History of the New Jersey Devils

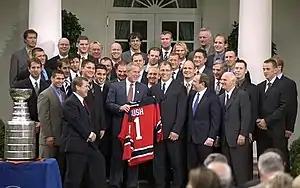
The Devils present President George W. Bush with a jersey after winning the 2003 Stanley Cup championship.

In 2003, the Devils finished first in the Atlantic Division with 108 points, earning the second seed in the East. Their playoff run included a seven-game Conference Final victory, decided in the final three minutes on a goal by newly acquired forward Jeff Friesen, over the Ottawa Senators, who won the Presidents' Trophy that season. In the Stanley Cup Finals, the Devils and Mighty Ducks of Anaheim had a back-and-forth battle, with both teams winning only their home games. This was the first time since 1965 that all the games in the Stanley Cup Finals were won by the home team. The Devils brought the Stanley Cup to New Jersey a third time, however, after defeating the Mighty Ducks in Game 7 in New Jersey. Martin Brodeur, Scott Stevens, Scott Niedermayer, Ken Daneyko and Sergei Brylin each won their third Cup, and after the series, Daneyko, a long-time fan favorite, announced his retirement. Despite Anaheim not being able to complete their Cinderella run, the Conn Smythe Trophy for playoff MVP was awarded to their goaltender Jean-Sebastien Giguere, the first player not on the championship team to be named playoff MVP since Ron Hextall in 1987. Some hockey writers speculated a New Jersey player did not win because there were multiple candidates, resulting in a split vote among the sportswriters who select the winner. Brodeur, however, was awarded the Vezina Trophy as outstanding goaltender in the regular season for the first time in his career. The New Jersey Nets were in their finals at the same time the Devils won this Stanley Cup, but lost to the San Antonio Spurs in six, which denied the state of New Jersey from having both NBA and NHL championships in the same year.